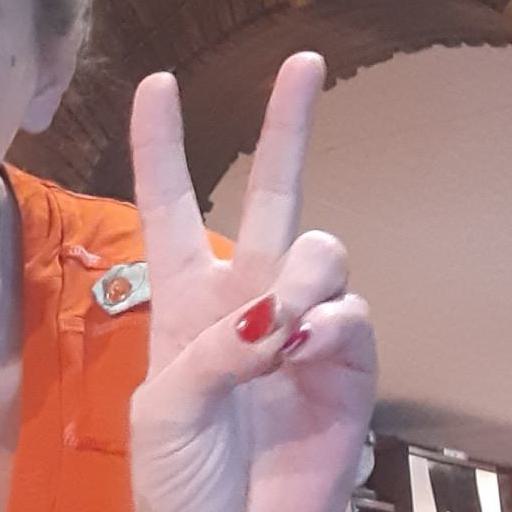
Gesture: peace